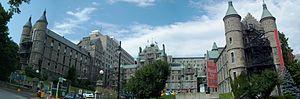
Hôpital Royal Victoria, 687, avenue des Pins Ouest, Montréal (info)